Kmart

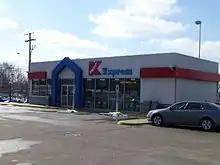
A Kmart Express gas station in Cleveland, Ohio in February 2013, the Super Kmart (store #4966) near it, as well as this Kmart Express, closed in 2014; these buildings were demolished and the location is now a Menards

In January 2017, Kmart announced that 78 more stores would close. Financial analysts began warning that the fate of Sears Holdings was nearing its end. In May 2017, Kmart announced the upcoming closure of 18 more stores. Sears Holdings admitted uncertainty regarding the survival of both Sears and Kmart. In early June 2017, Kmart announced that an additional 49 stores across the U.S. were to be shuttered by September 2017. In early July 2017, Kmart had announced that 35 more stores would close by early October 2017. In late August 2017, Kmart announced another 28 store closures, including the last Rhode Island location, in Cranston. On October 9, 2017, with no closing sale held, the Kmart store in Santa Rosa, California, was destroyed by the Tubbs Fire, adding to the list of closed stores. On October 17, 2017, Kmart announced the liquidation of an unspecified number of locations by late November. On November 3, 2017, it was announced that a further 45 Kmarts (along with 18 Sears stores) were to close, effective by January 2018, including Kmart's last store in Alabama, in Albertville.